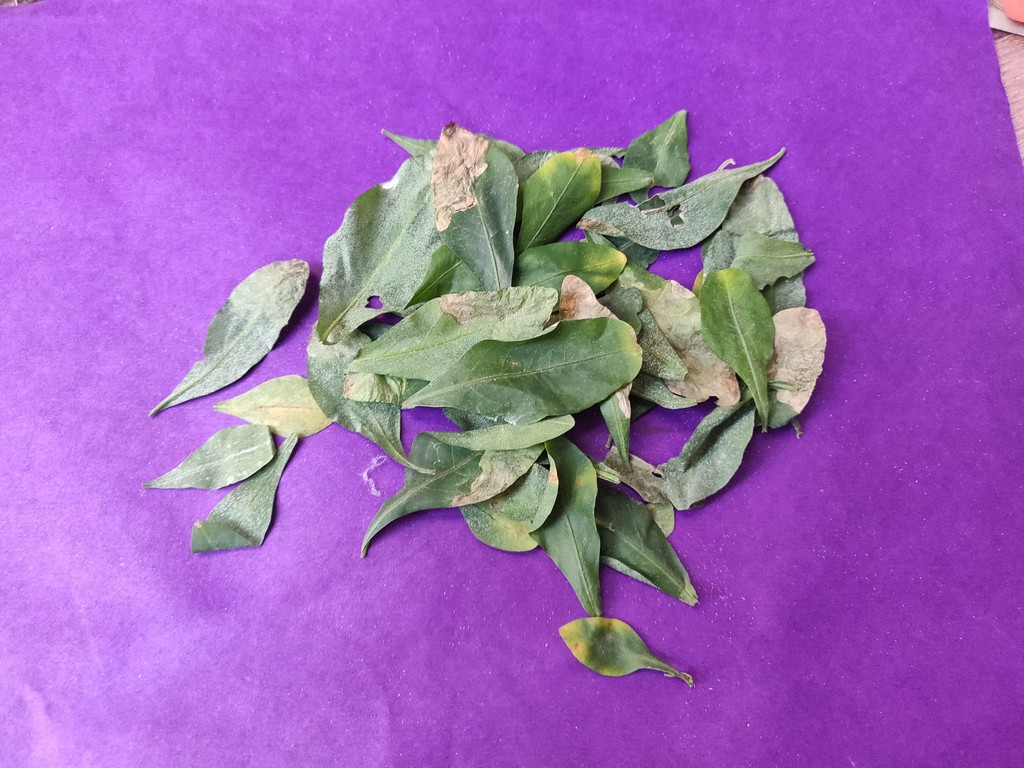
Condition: Unhealthy
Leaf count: multiple
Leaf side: unknown